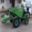
Label: truck